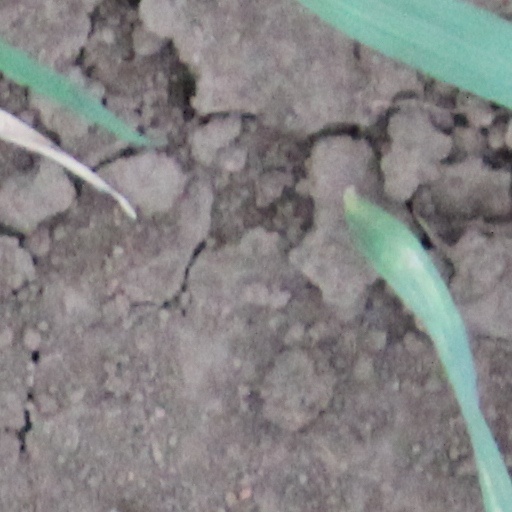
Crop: wheat